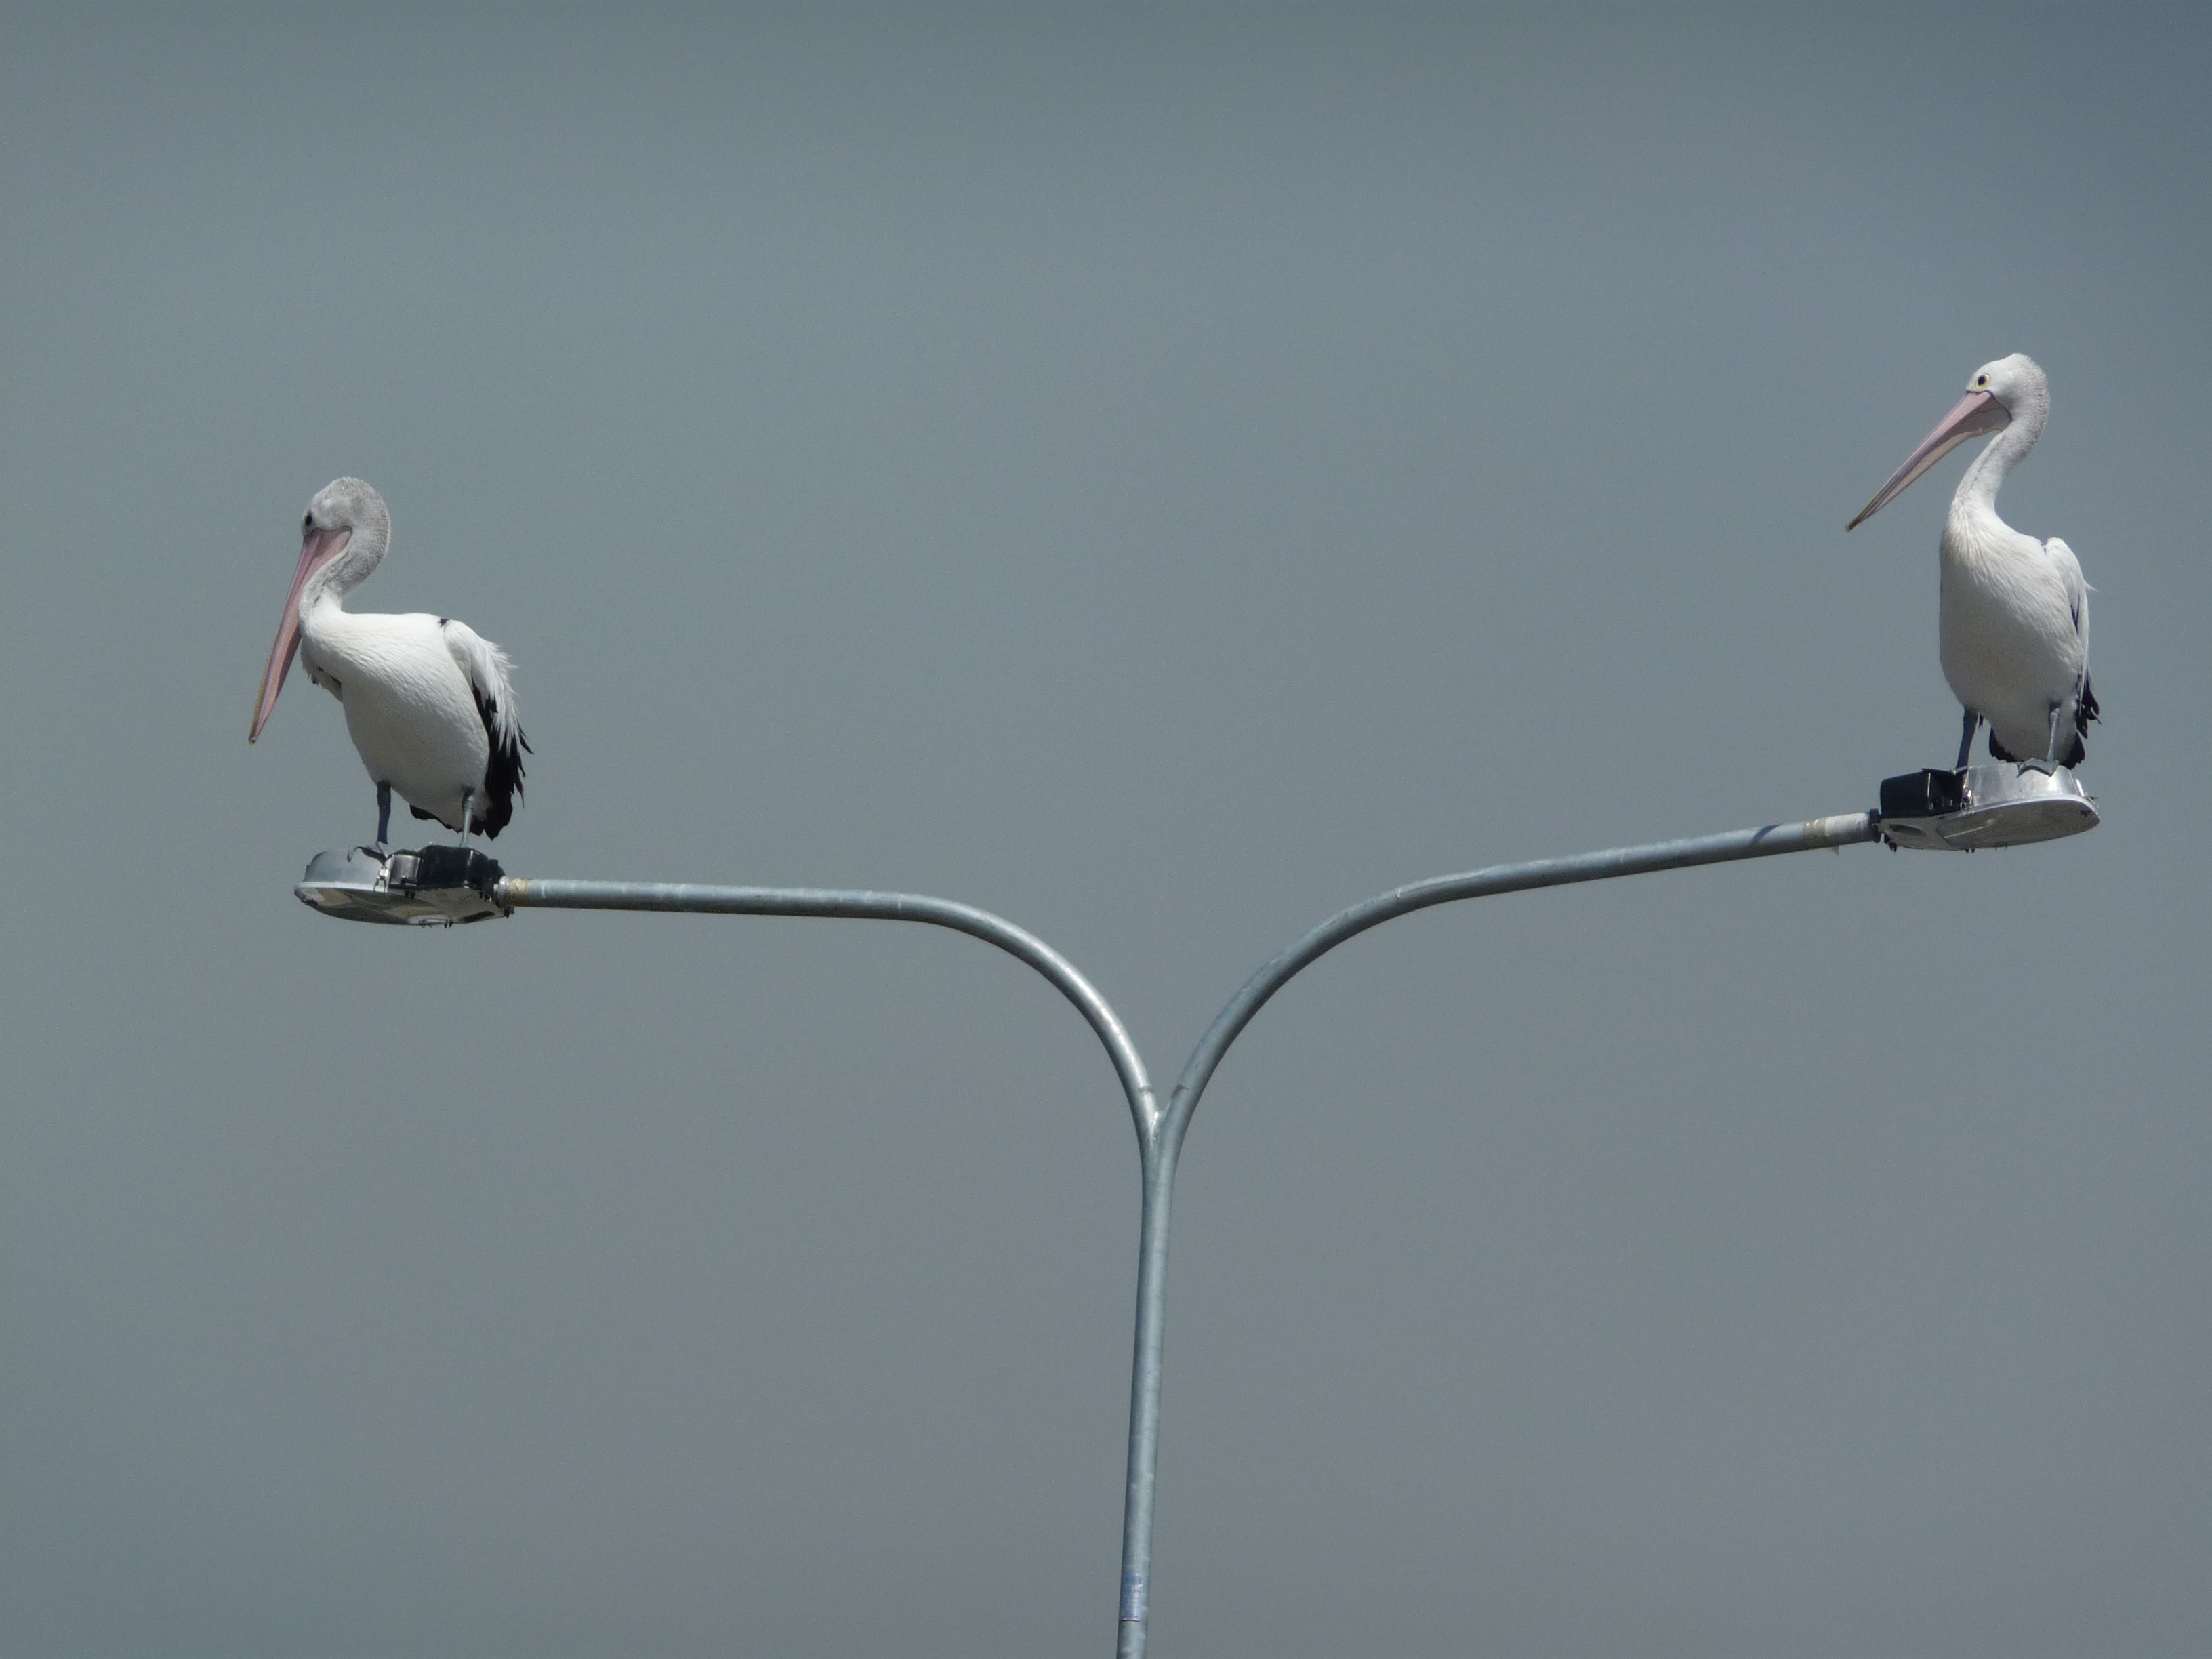
nature, bird, wing, animal, seabird, wildlife, gull, beak, flight, fauna, outdoors, vertebrate, creature, queensland, pelicans, australian pelican, charadriiformes, australia day